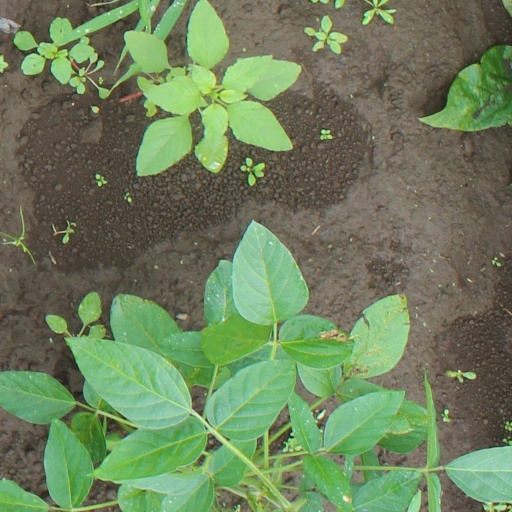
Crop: soybean